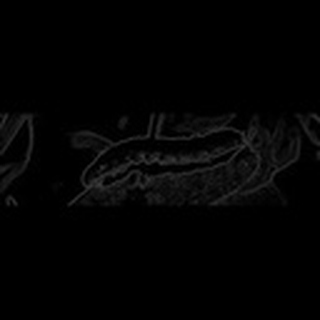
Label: cotton_army_worm